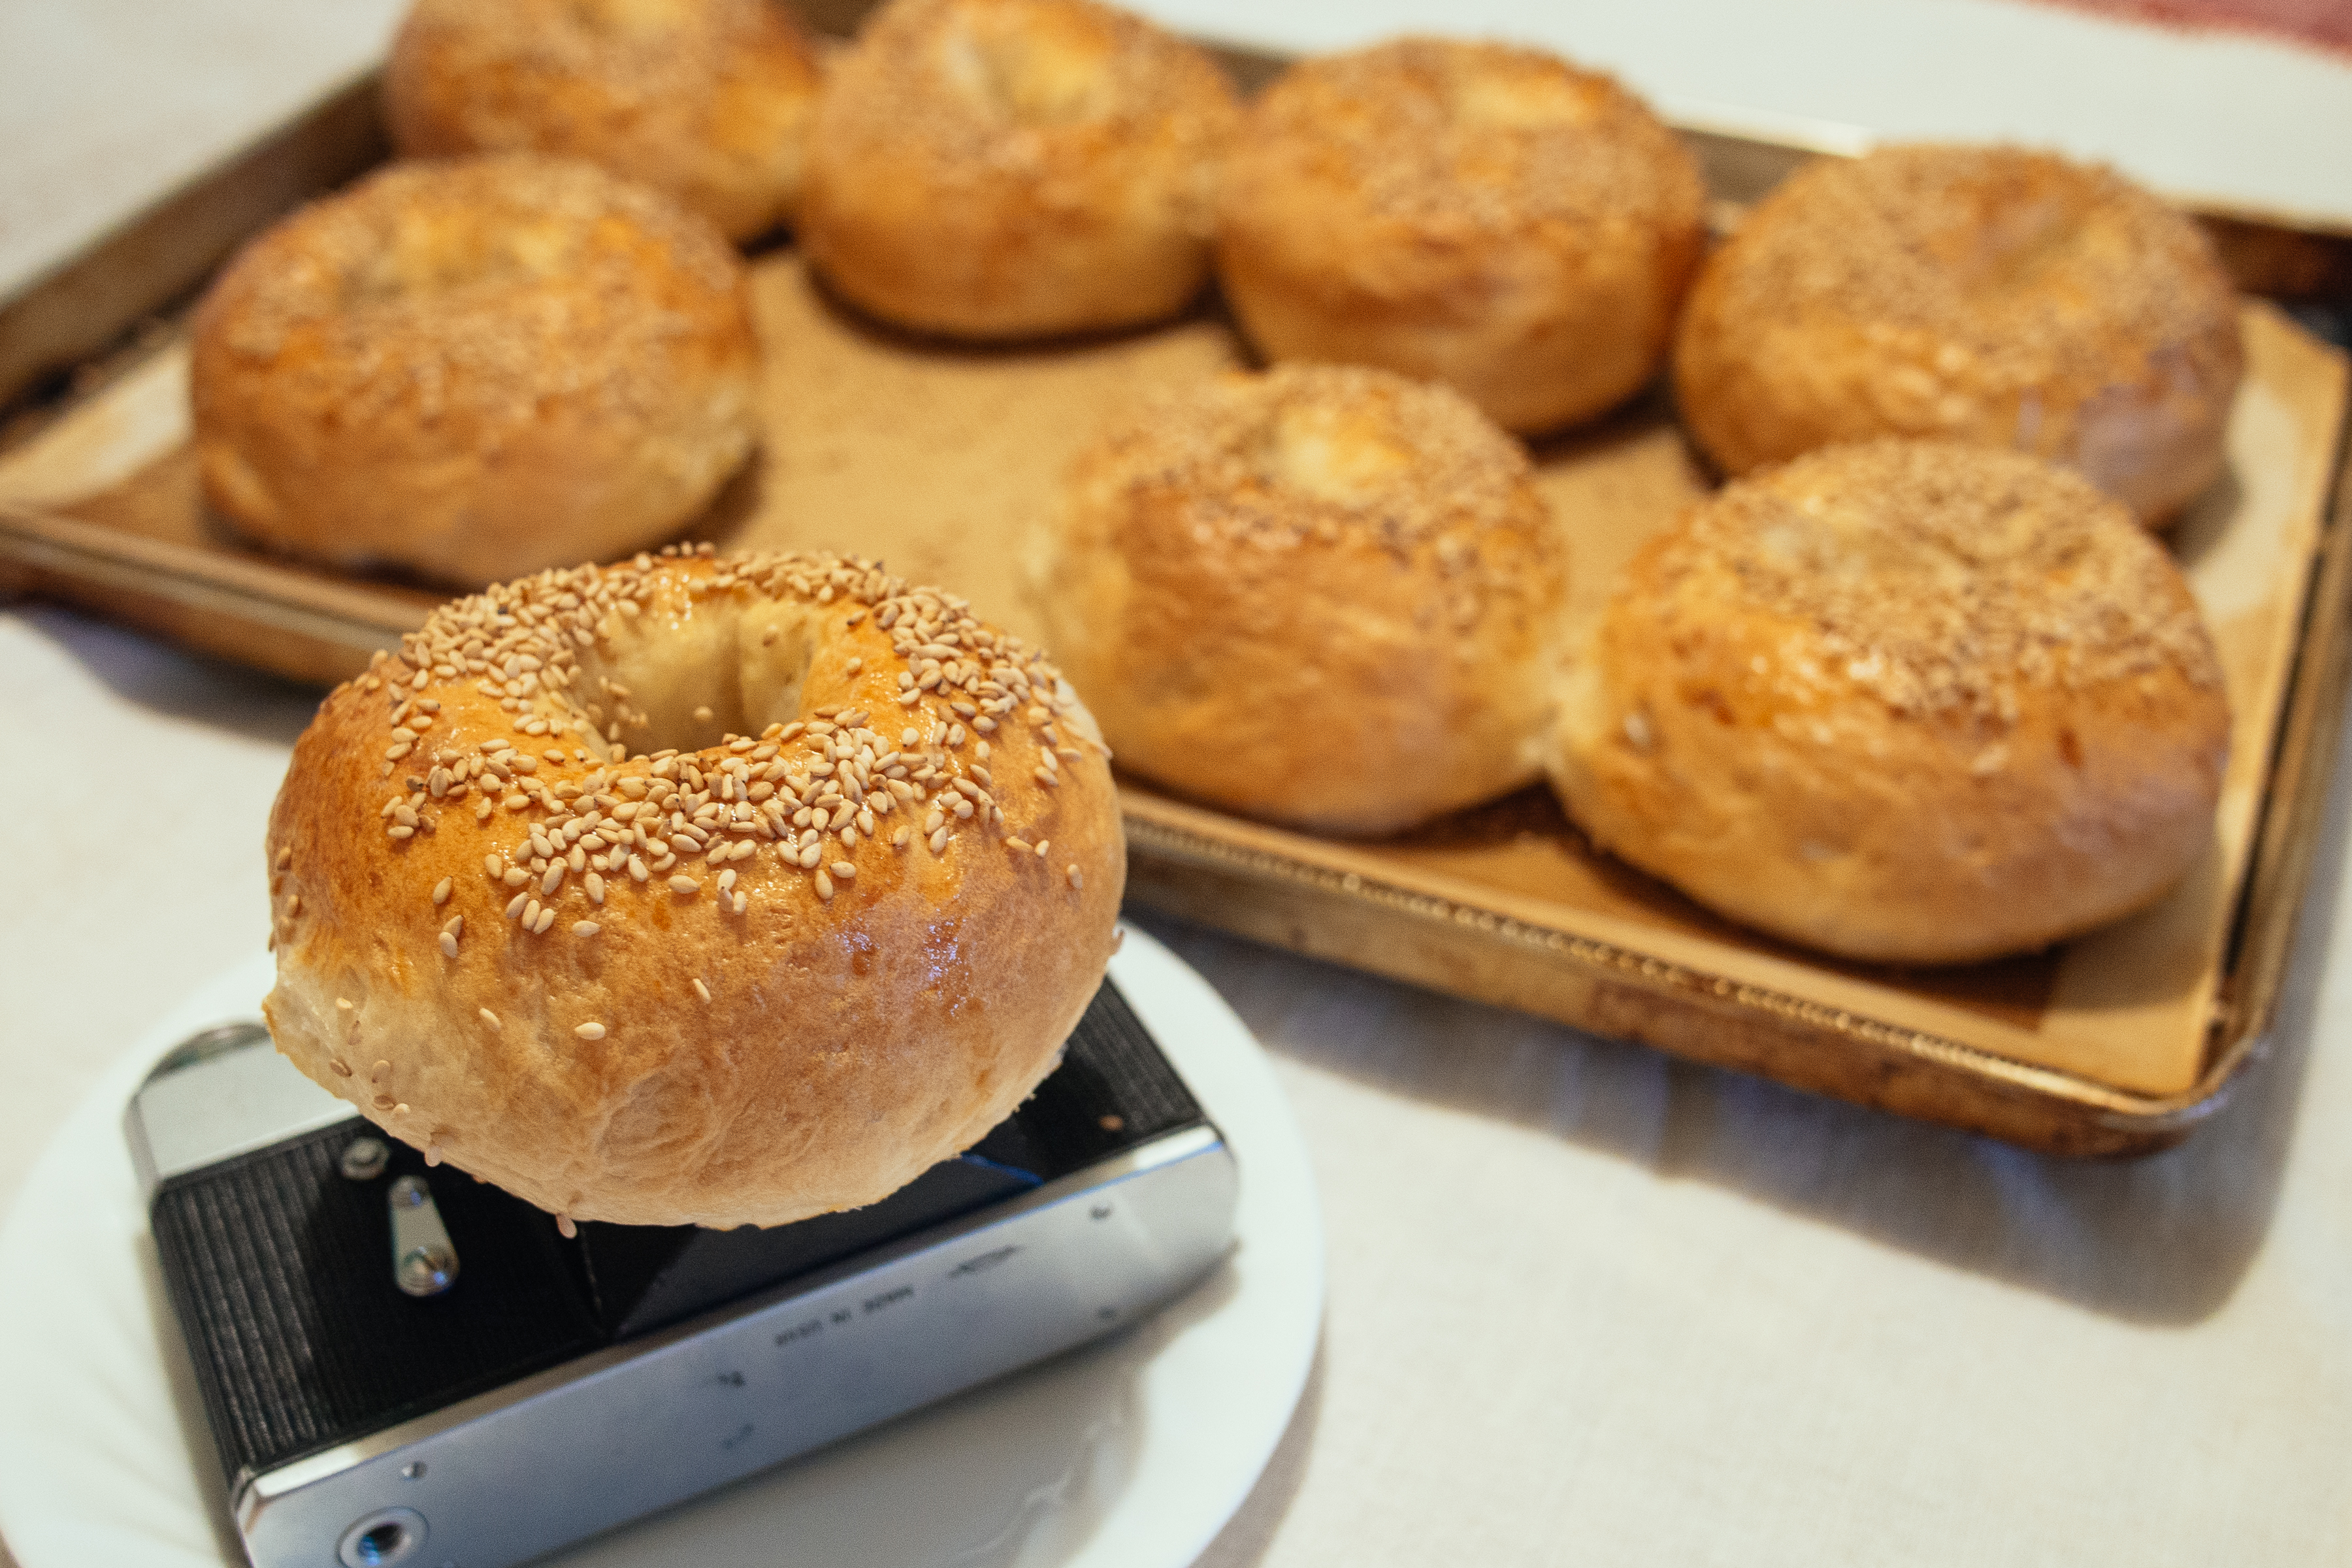
seed, dish, meal, food, breakfast, baking, dessert, cuisine, bread, baked, bagel, m42, primelens, sesame, boiled, zenitb, russianslr, manualfocus, baked goods, bread roll, english muffin